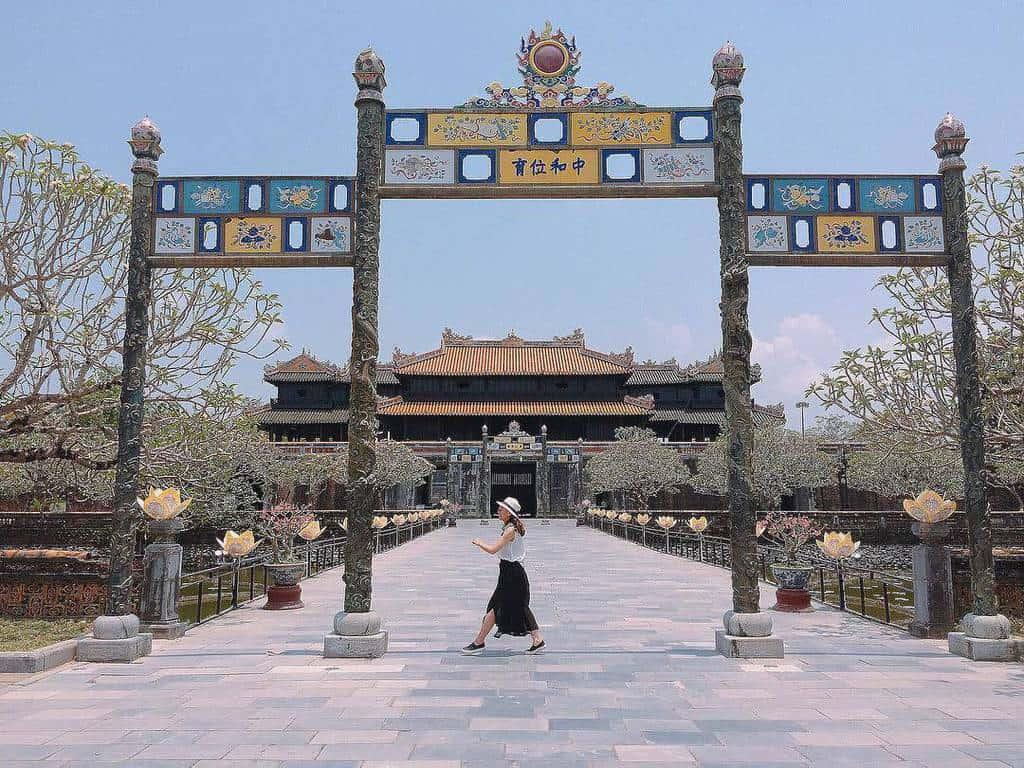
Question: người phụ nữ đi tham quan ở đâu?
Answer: ở một tòa thành cổ